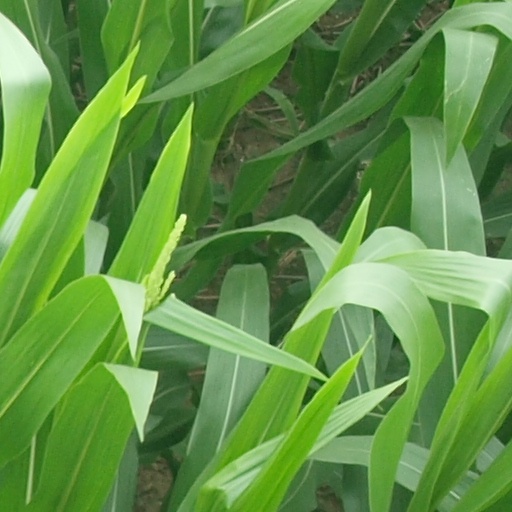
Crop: maize; corn